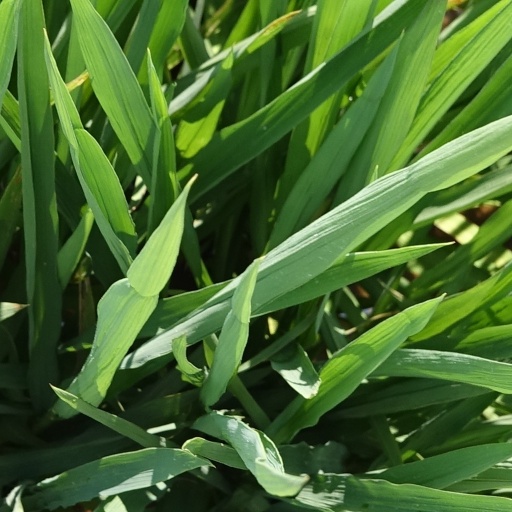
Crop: rice